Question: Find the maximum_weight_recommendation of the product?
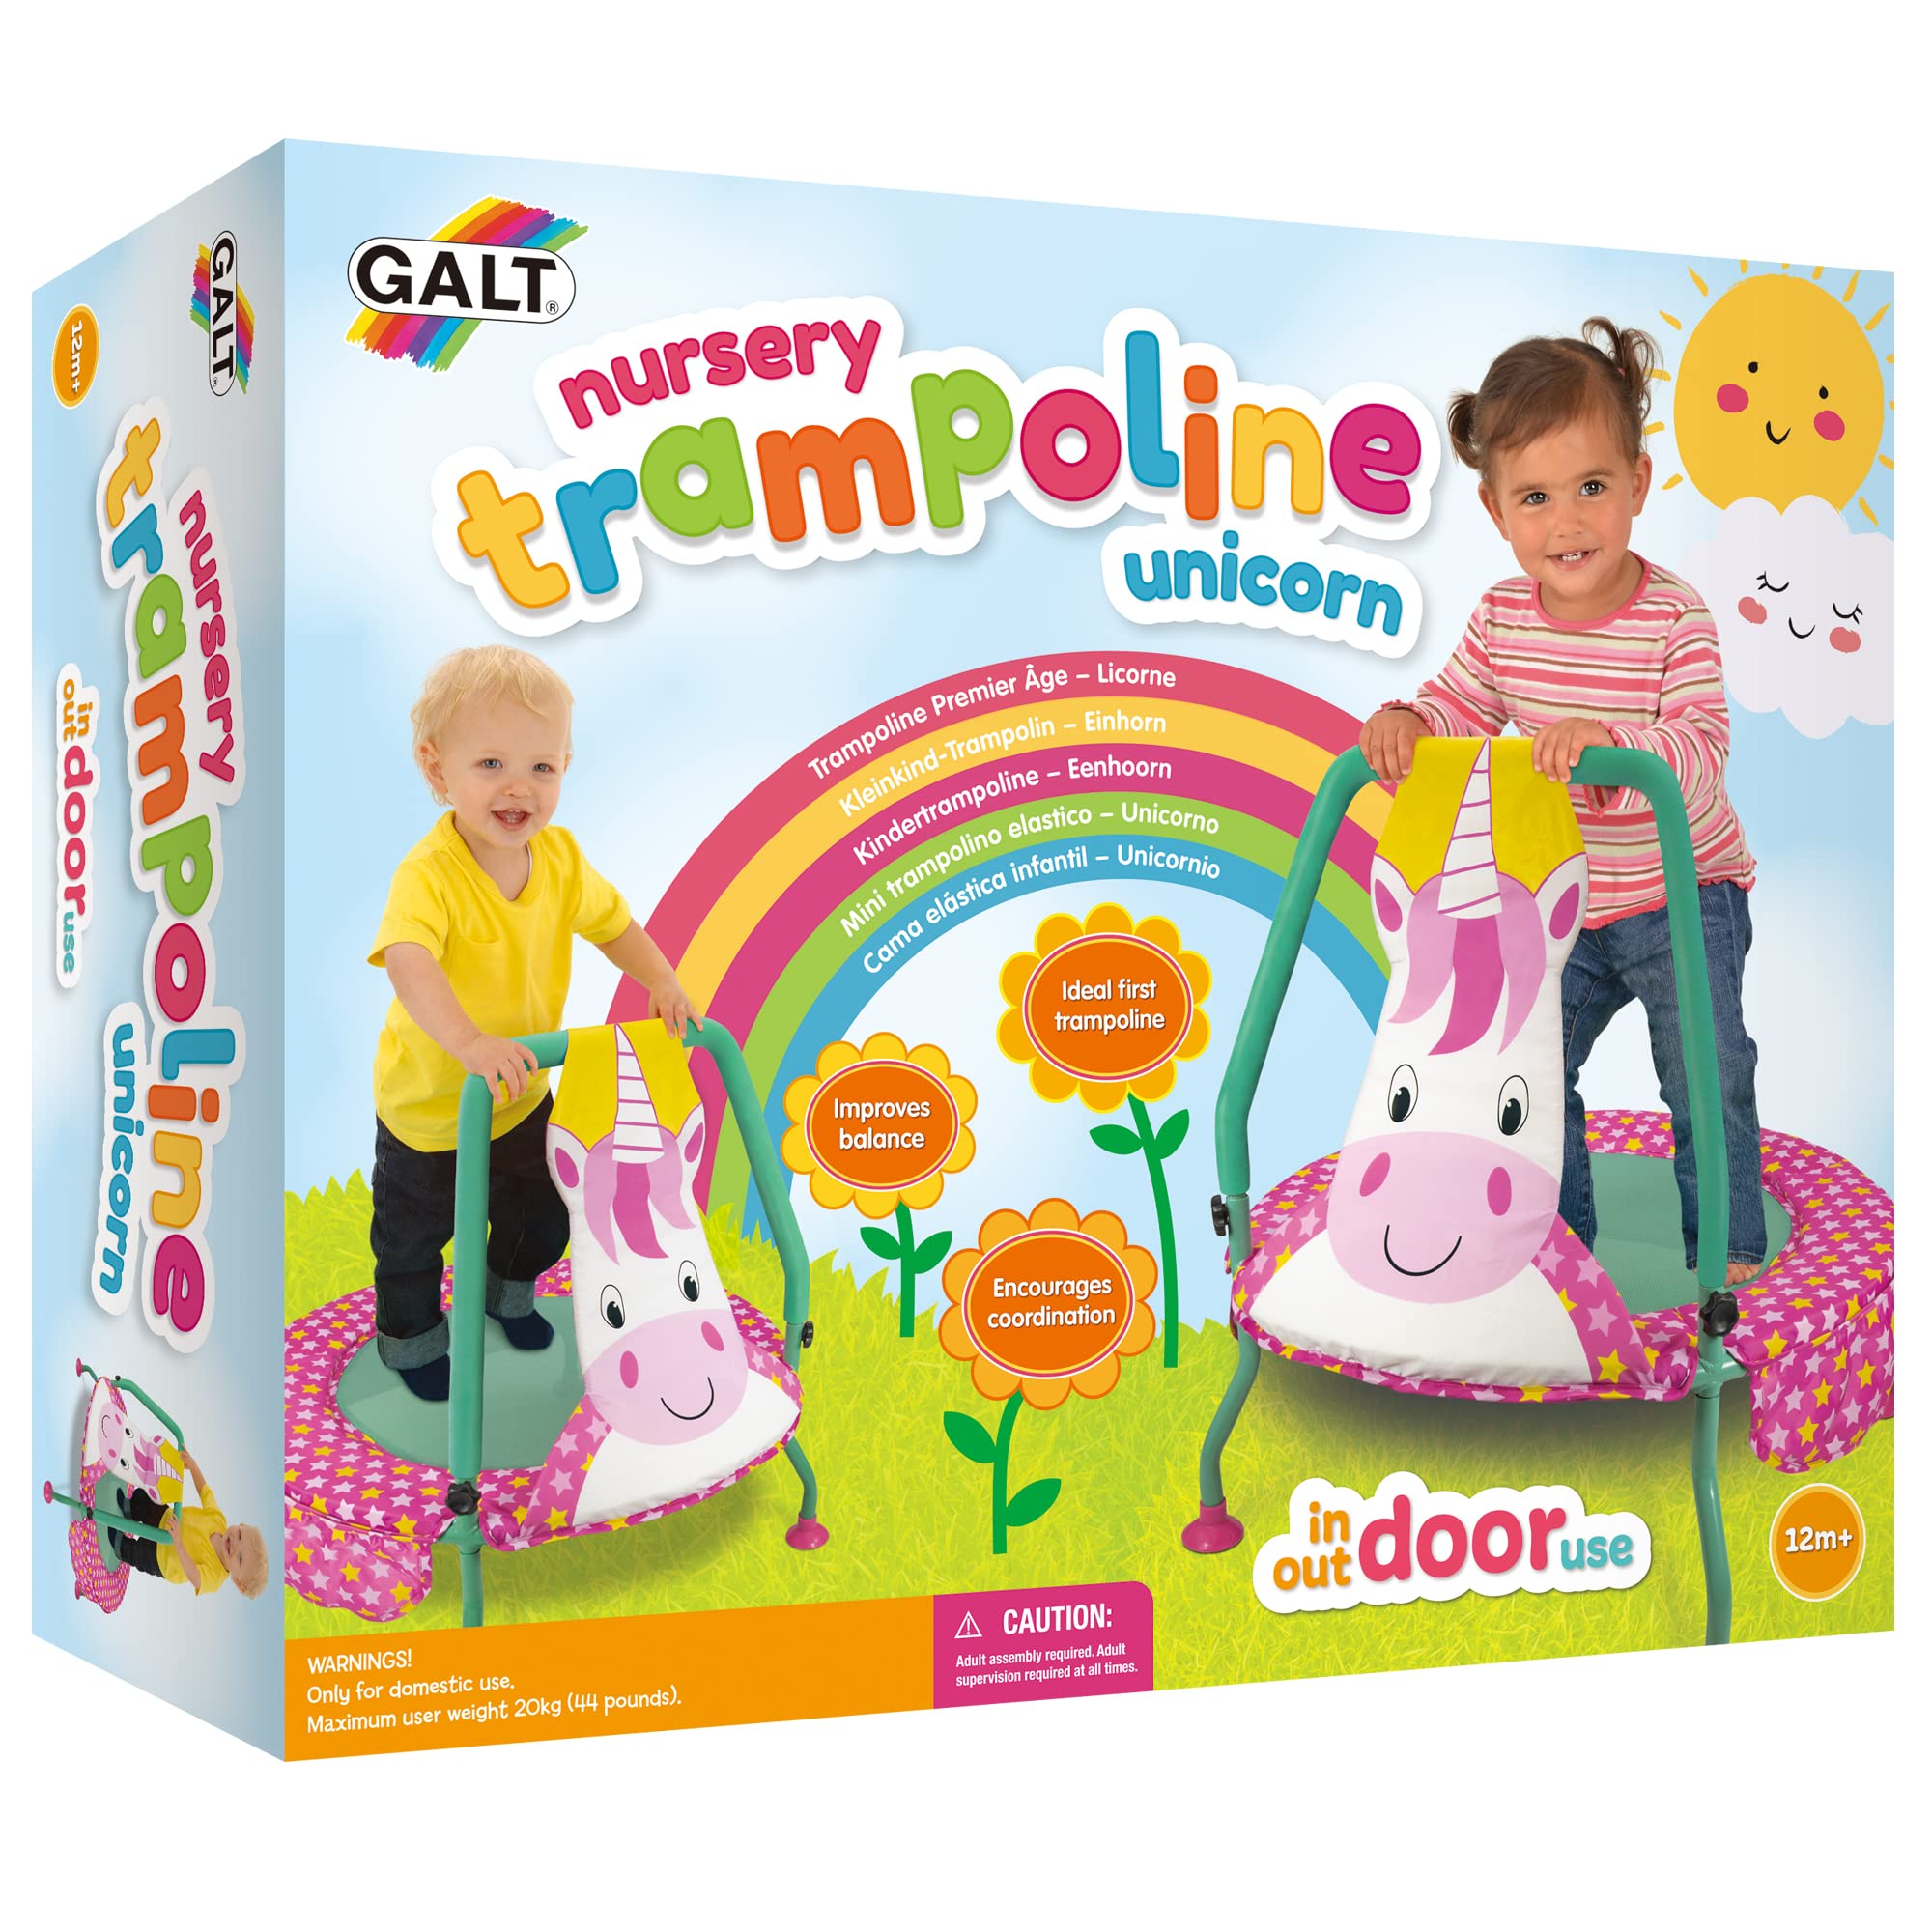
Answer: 44 pound